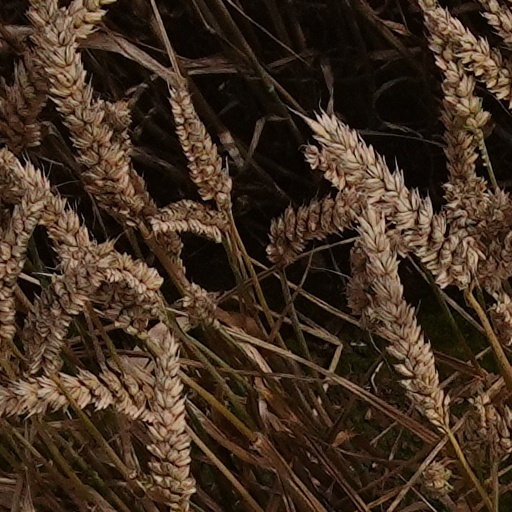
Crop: wheat